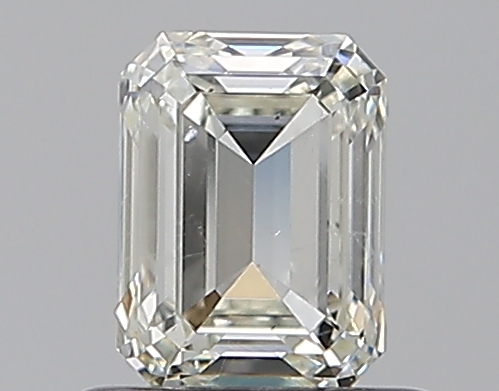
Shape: emerald
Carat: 0.7
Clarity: SI1
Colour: K
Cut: EX
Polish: EX
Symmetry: VG
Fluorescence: M
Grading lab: GIA
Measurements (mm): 5.64 x 4.16 x 2.79